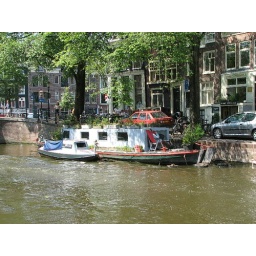
Alot of old boats were retired and used as houses along the canals in Amsterdam.